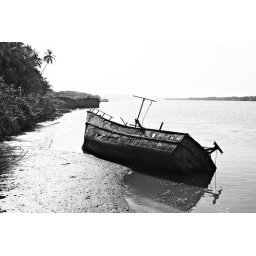
A rusted and decaying boat in the shallows on the Mandovi river at Old Goa (Panaji, Goa).